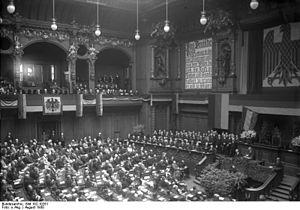
Carin Göring, ex-baronne von Kantzow, née Carin Axelina Hulda von Fock le 21 octobre 1888 à Stockholm où elle est morte le 17 octobre 1931, est une noble suédoise qui fut la première épouse du futur haut dignitaire nazi et ministre du Troisième Reich, Hermann Göring.